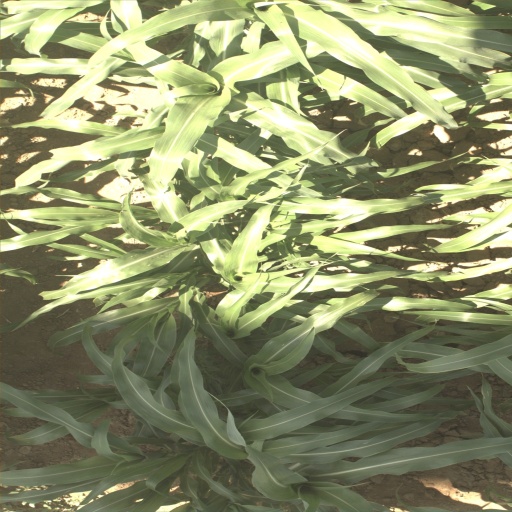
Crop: sorghum